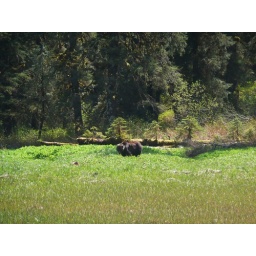
The mamma bear we saw when we landed in water in the float plane